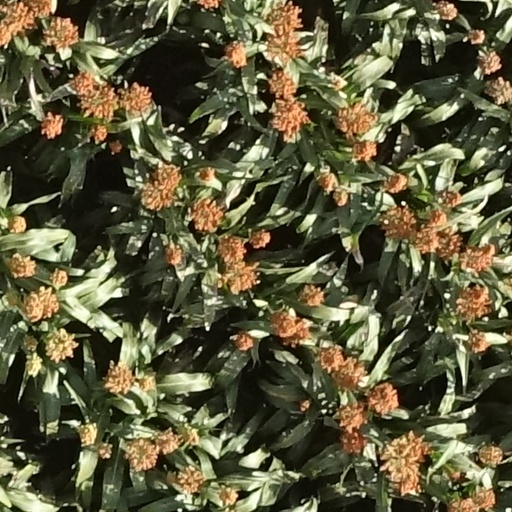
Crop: sorghum